Green-Wood Cemetery

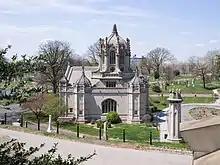
A side view of the chapel at the cemetery

The Fort Hamilton gate is located at Fort Hamilton Parkway and Macieli Place. Similar to the 25th Street gate, it is made of a double gateway made of brownstone. It is also flanked by two structures, a visitor's lounge and the gatekeeper's residence. The gate was built in 1876 and completed the next year; it was designated as an official New York City landmark in 2016.